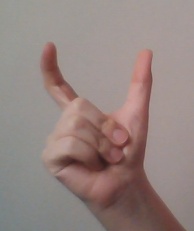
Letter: nun